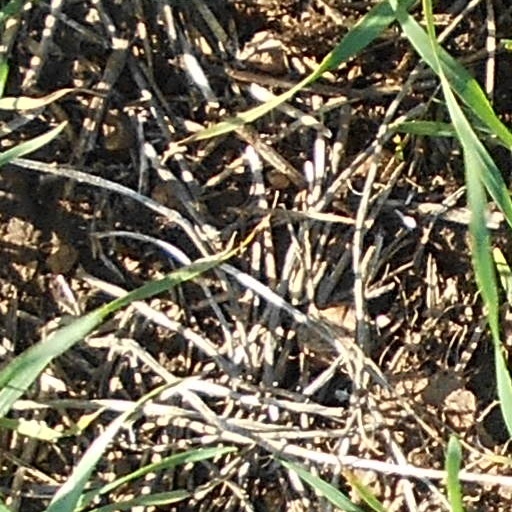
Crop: wheat